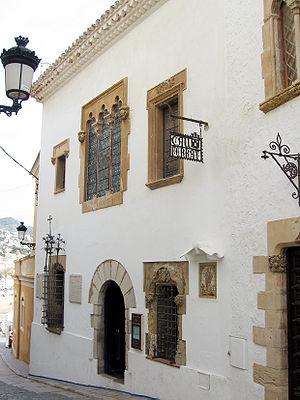
Le musée Cau Ferrat, est un musée situé à Sitges en Catalogne. Ancienne maison-atelier de l'artiste et écrivain Santiago Rusiñol, le bâtiment devient un musée public en 1933.